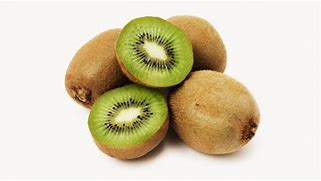
Label: Kiwi